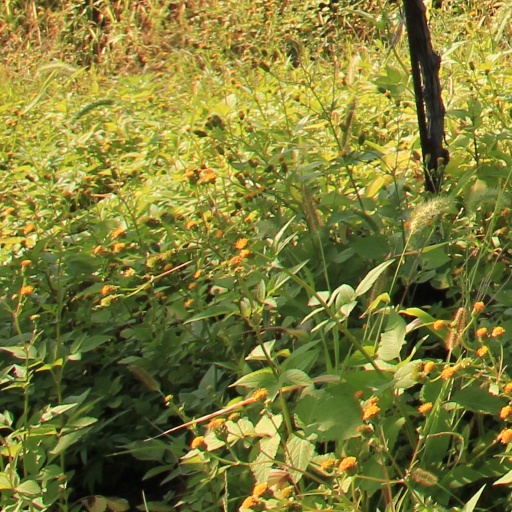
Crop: grape